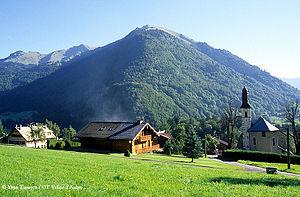
Village d'Essert-Romand, au coeur de la Vallée d'Aulps, Haute-Savoie, France
Essert-Romand est une commune française située dans le département de la Haute-Savoie, en région Auvergne-Rhône-Alpes.